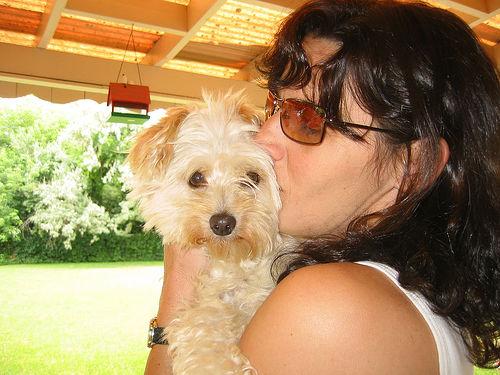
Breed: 249-n000101-Maltese_dog